G1 Special in USA

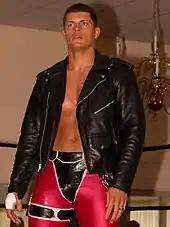
Cody, who challenged for the IWGP Heavyweight Championship in the main event of the first night

The first night would be headlined by Kazuchika Okada defending the IWGP Heavyweight Championship against Cody. The match was set up on June 11 at Dominion 6.11 in Osaka-jo Hall, where Cody, after defeating Michael Elgin, challenged Okada. After the main event of the show, where Okada had successfully defended the IWGP Heavyweight Championship by wrestling Cody's Bullet Club stablemate Kenny Omega to a 60-minute time limit draw, Cody repeated the challenge, which was accepted by Okada. Cody debuted for NJPW at Wrestle Kingdom 11 in Tokyo Dome on January 4, 2017, and went undefeated in his three singles matches in the promotion prior to the Long Beach show. Okada, while admitting he still did not know Cody or what he was capable of, accepted the challenge due to Cody being an American and his popularity in the United States. On June 23, Cody captured the ROH World Championship, turning the main event into a rare battle of world champions from two major promotions. The last champion versus champion match of this type took place in 2005 between IWGP Heavyweight Champion Hiroyoshi Tenzan and Triple Crown Heavyweight Champion Satoshi Kojima.